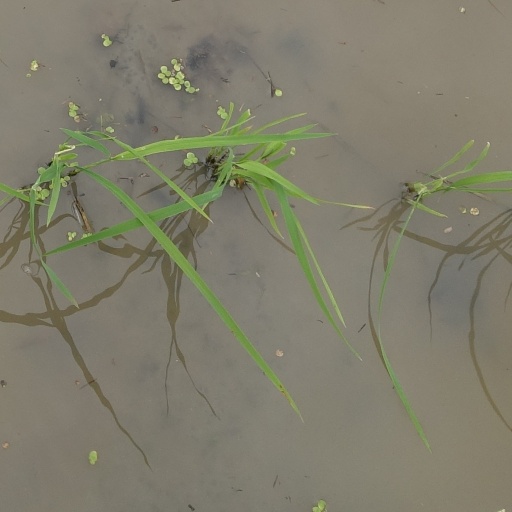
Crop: rice